Commonwealth Writers

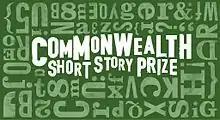

Commonwealth Writers (established in 2011) is the cultural initiative of the Commonwealth Foundation. It aims to inspire, develop and connect writers across the Commonwealth. Its flagship is a literary award for short stories, the Commonwealth Short Story Prize, and a website.